Corn grey leaf spot

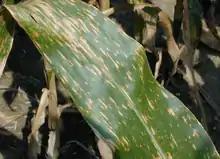
"Cercospora zeae-maydis" on corn

Grey leaf spot (GLS) is a foliar fungal disease that affects maize, also known as corn. GLS is considered one of the most significant yield-limiting diseases of corn worldwide. There are two fungal pathogens that cause GLS: "Cercospora zeae-maydis" and "Cercospora zeina". Symptoms seen on corn include leaf lesions, discoloration (chlorosis), and foliar blight. Distinct symptoms of GLS are rectangular, brown to gray necrotic lesions that run parallel to the leaf, spanning the spaces between the secondary leaf veins. The fungus survives in the debris of topsoil and infects healthy crops via asexual spores called conidia. Environmental conditions that best suit infection and growth include moist, humid, and warm climates. Poor airflow, low sunlight, overcrowding, improper soil nutrient and irrigation management, and poor soil drainage can all contribute to the propagation of the disease. Management techniques include crop resistance, crop rotation, residue management, use of fungicides, and weed control. The purpose of disease management is to prevent the amount of secondary disease cycles as well as to protect leaf area from damage prior to grain formation. Corn grey leaf spot is an important disease of corn production in the United States, economically significant throughout the Midwest and Mid-Atlantic regions. However, it is also prevalent in Africa, Central America, China, Europe, India, Mexico, the Philippines, northern South America, and Southeast Asia. The teleomorph (sexual phase) of "Cercospora zeae-maydis" is assumed to be "Mycosphaerella" sp"."